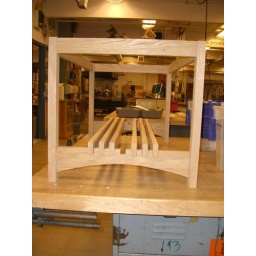
Dry fitting the frame of the coffee table that I'm building in my woodworking class.